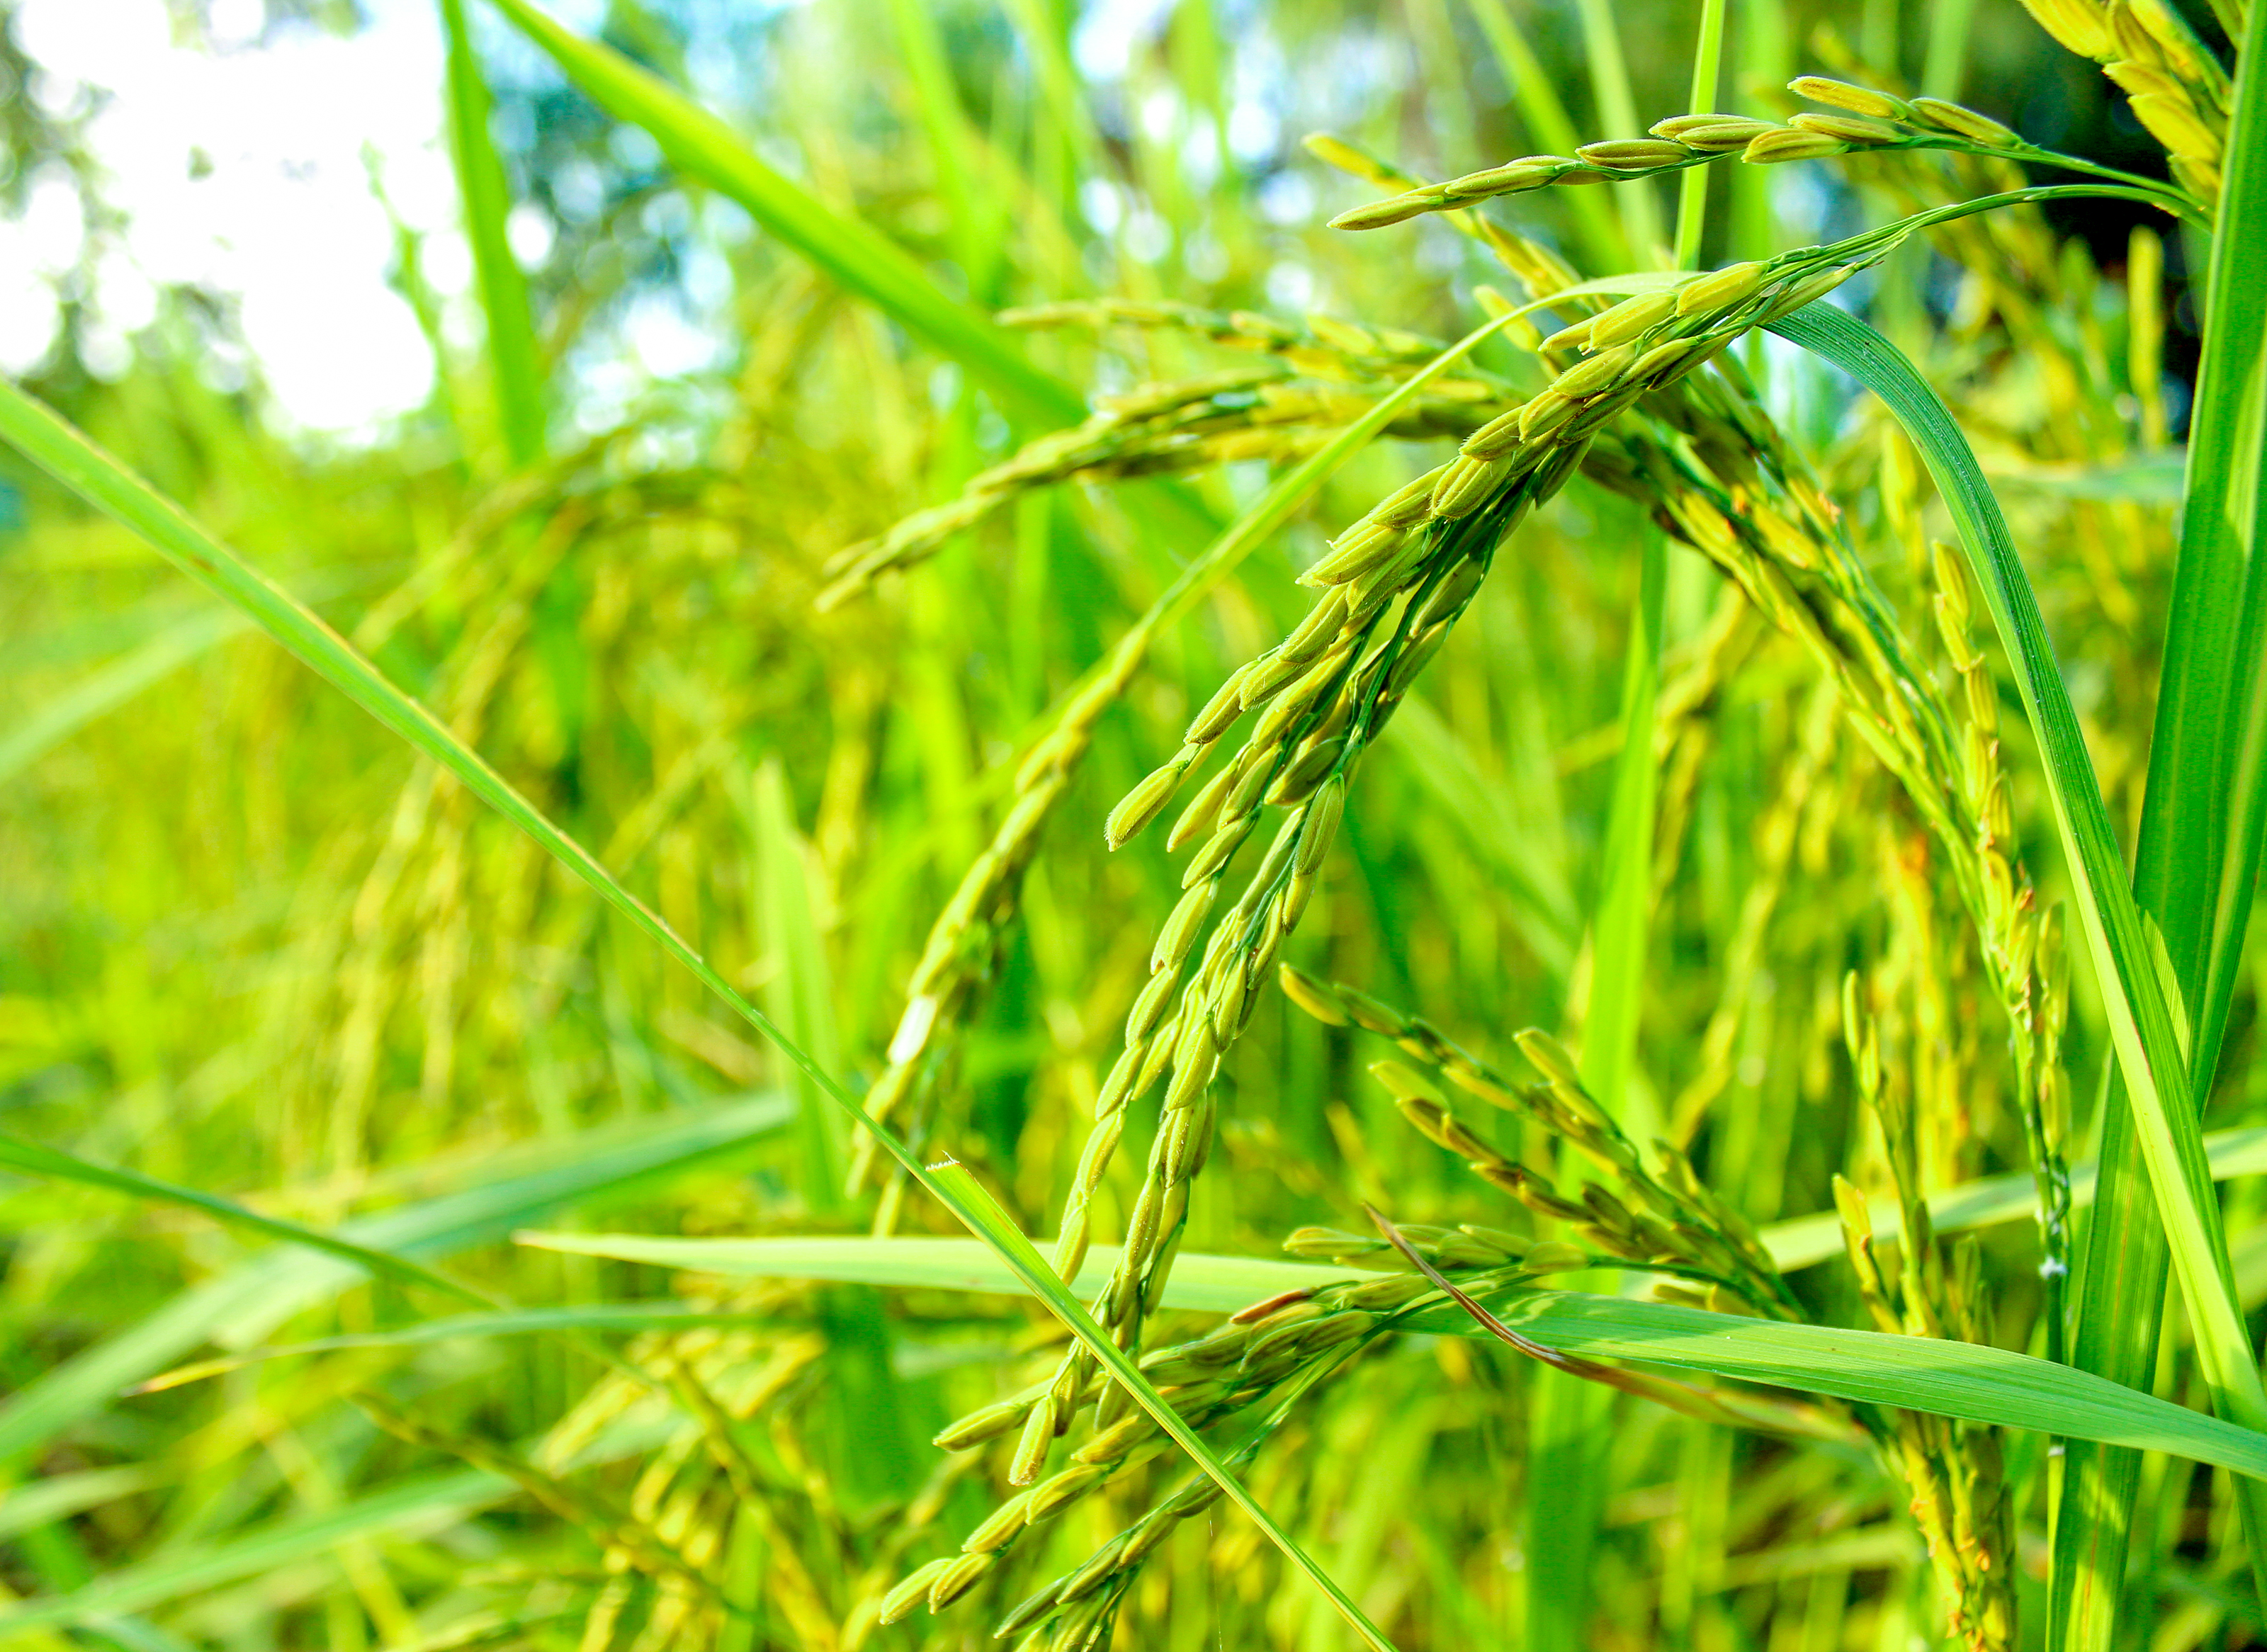
rice, green, farm, nature, field, agriculture, outdoor, plant, background, food, yellow, harvest, landscape, countryside, asia, natural, thailand, paddy, sky, crop, grass, rural, grain, ripe, farming, asian, season, land, growth, flora, vegetation, grass family, sunlight, paddy field, commodity, plant stem, phragmites, sedge family